Craig Wedren

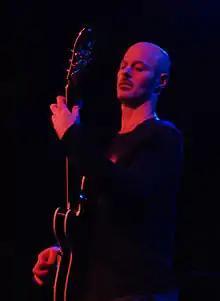
Craig Wedren performing at the Bowery Ballroom in 2007

While continuing to grow creatively and commercially as a composer, Wedren has also developed a career as a solo artist. In 2005 he released his first solo album "Lapland" on the Team Love label, after which he toured supporting Foo Fighters, and Greg Dulli of Afghan Whigs. In September 2011, Wedren released "Wand". To accompany the release of "Wand", Wedren toured the United States with Chris Cornell, and he worked with director Tim Nackashi to create a series of 360-degree interactive videos.